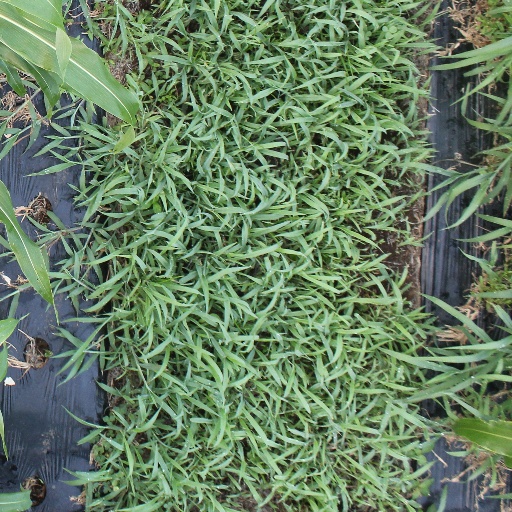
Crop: sorghum